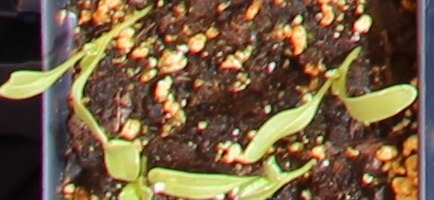
Label: Sugar beet